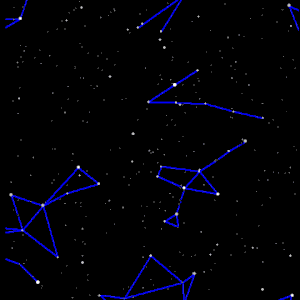
La Grue est une constellation de l'hémisphère austral, située juste en dessous du Poisson austral.
Le Poisson austral est une petite constellation de l’hémisphère sud. Elle est surtout remarquable pour son étoile principale, Fomalhaut.